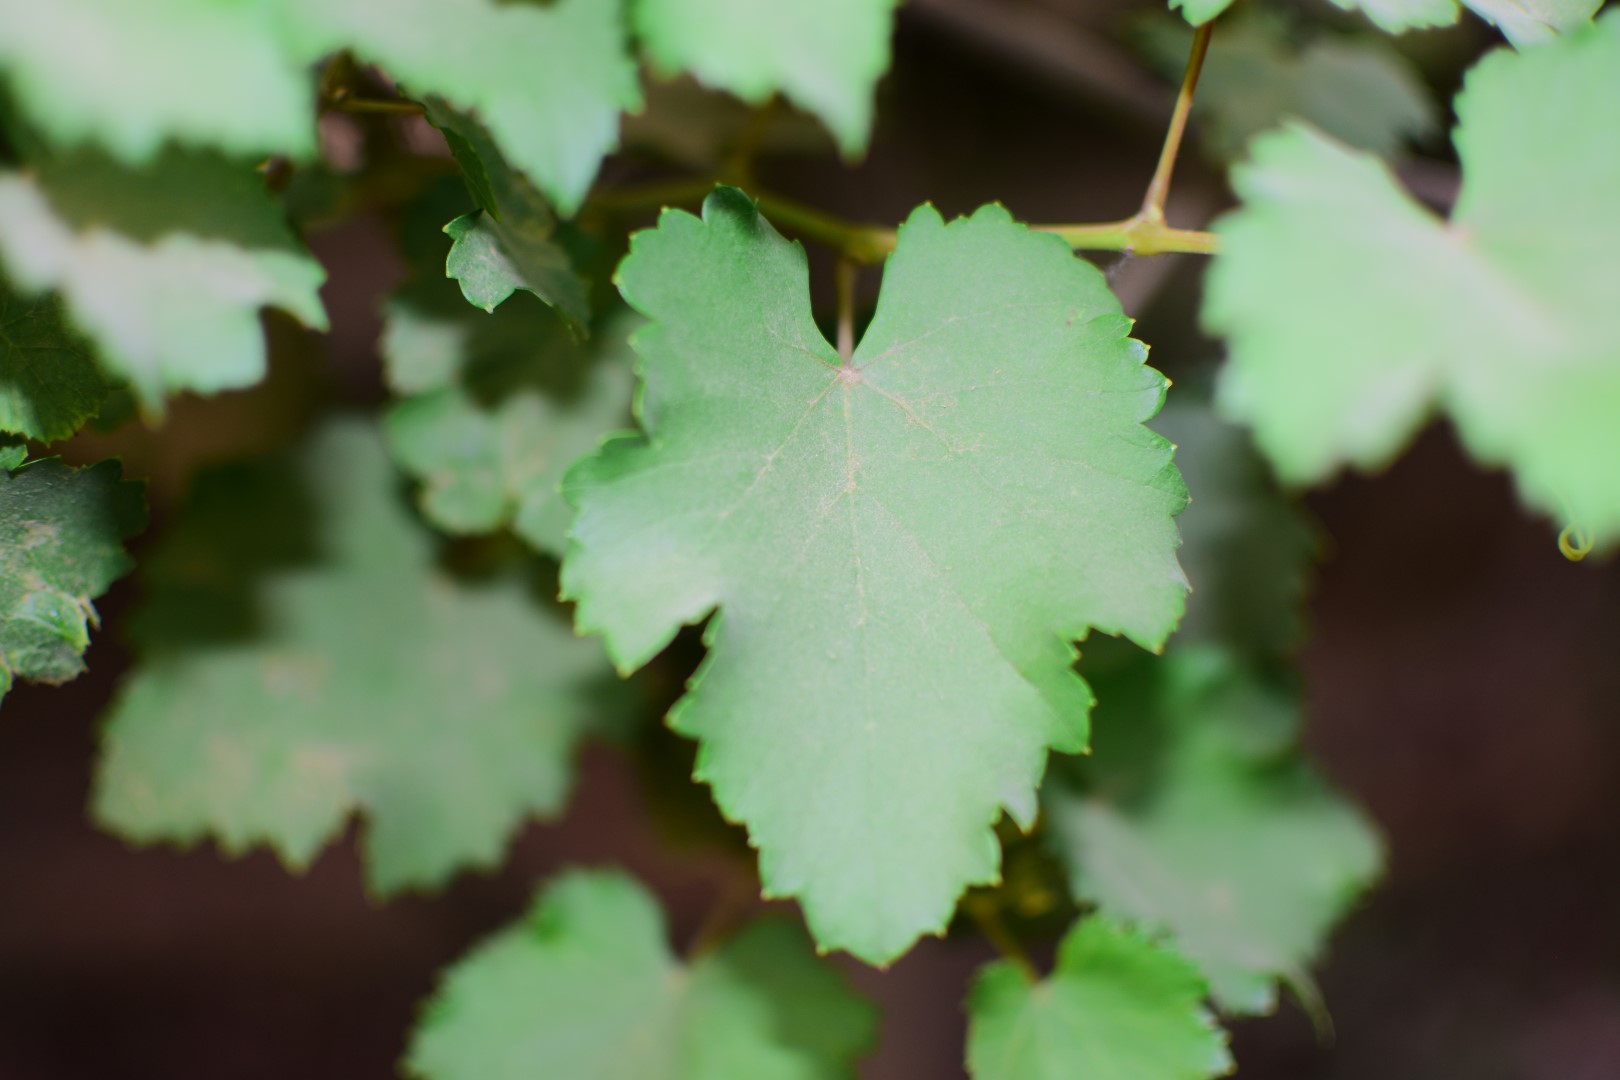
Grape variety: Kamali